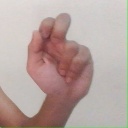
अक्षर: ढ